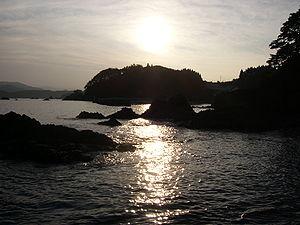
Iwate est une préfecture du Japon située dans le nord-est du pays.
En 1996, dans son effort pour combattre la pollution sonore et pour protéger et promouvoir l'environnement, le Ministère de l'environnement du Japon a désigné les 100 sons naturels du Japon. 738 propositions arrivèrent de tout le pays et les « 100 meilleures » furent sélectionnées après examen par le groupe d'étude japonais des sons naturels. Ces éléments de paysage sonore sont des symboles pour les résidents locaux et doivent servir à promouvoir la redécouverte des sons de la vie quotidienne. La sixième Assemblée Nationale sur la conservation des paysages sonores s'est tenue à Matsuyama, dans la préfecture d'Ehime, en 2002.